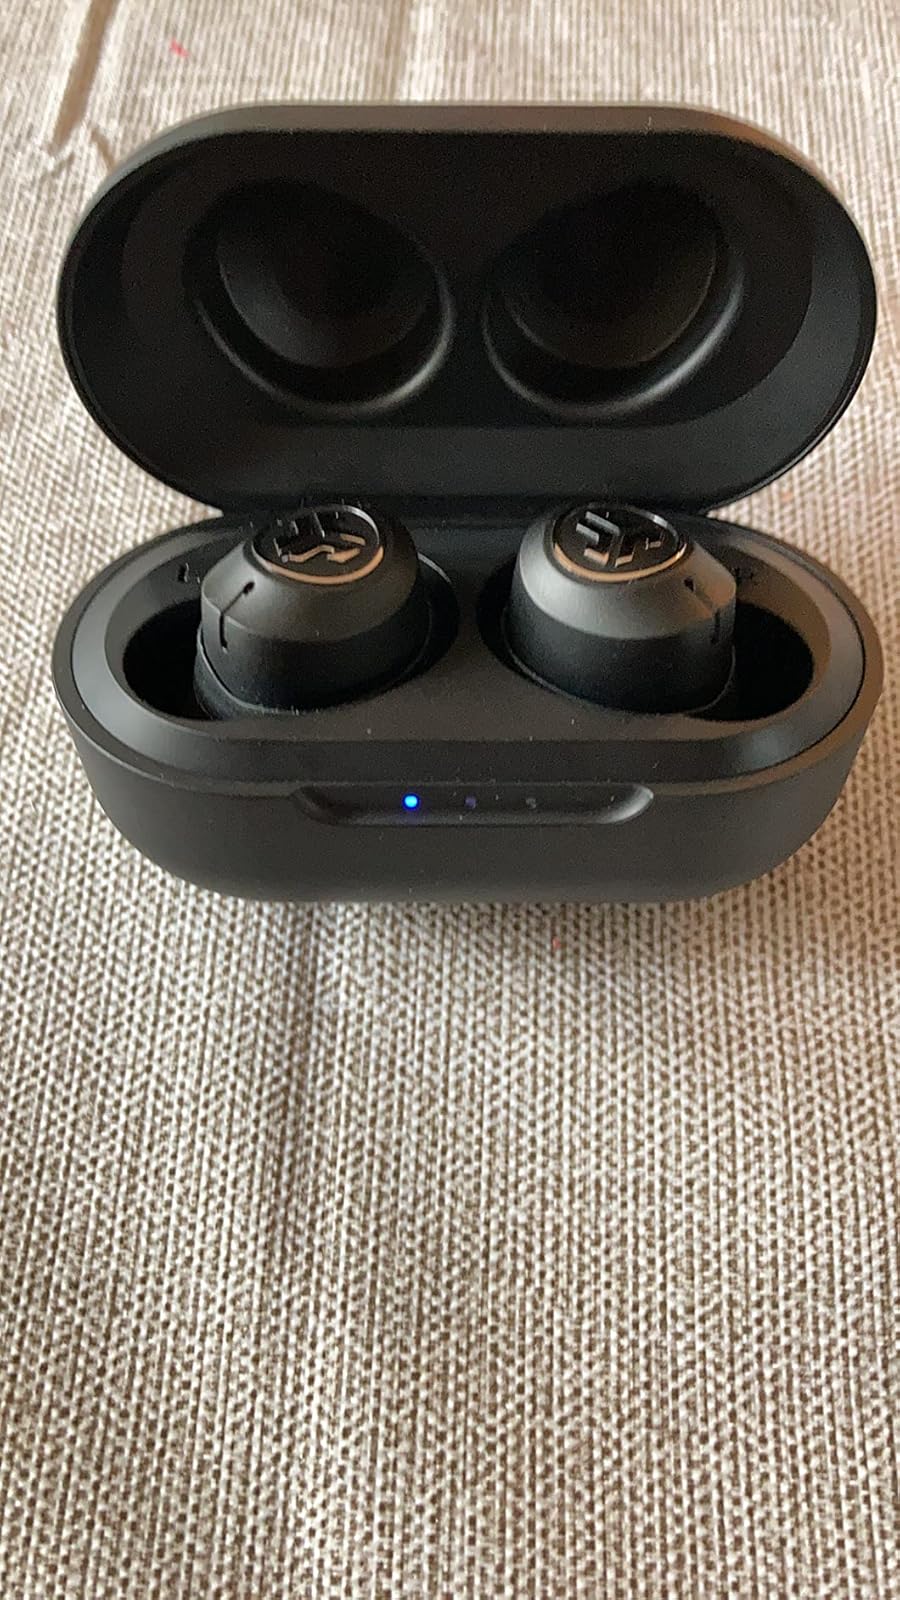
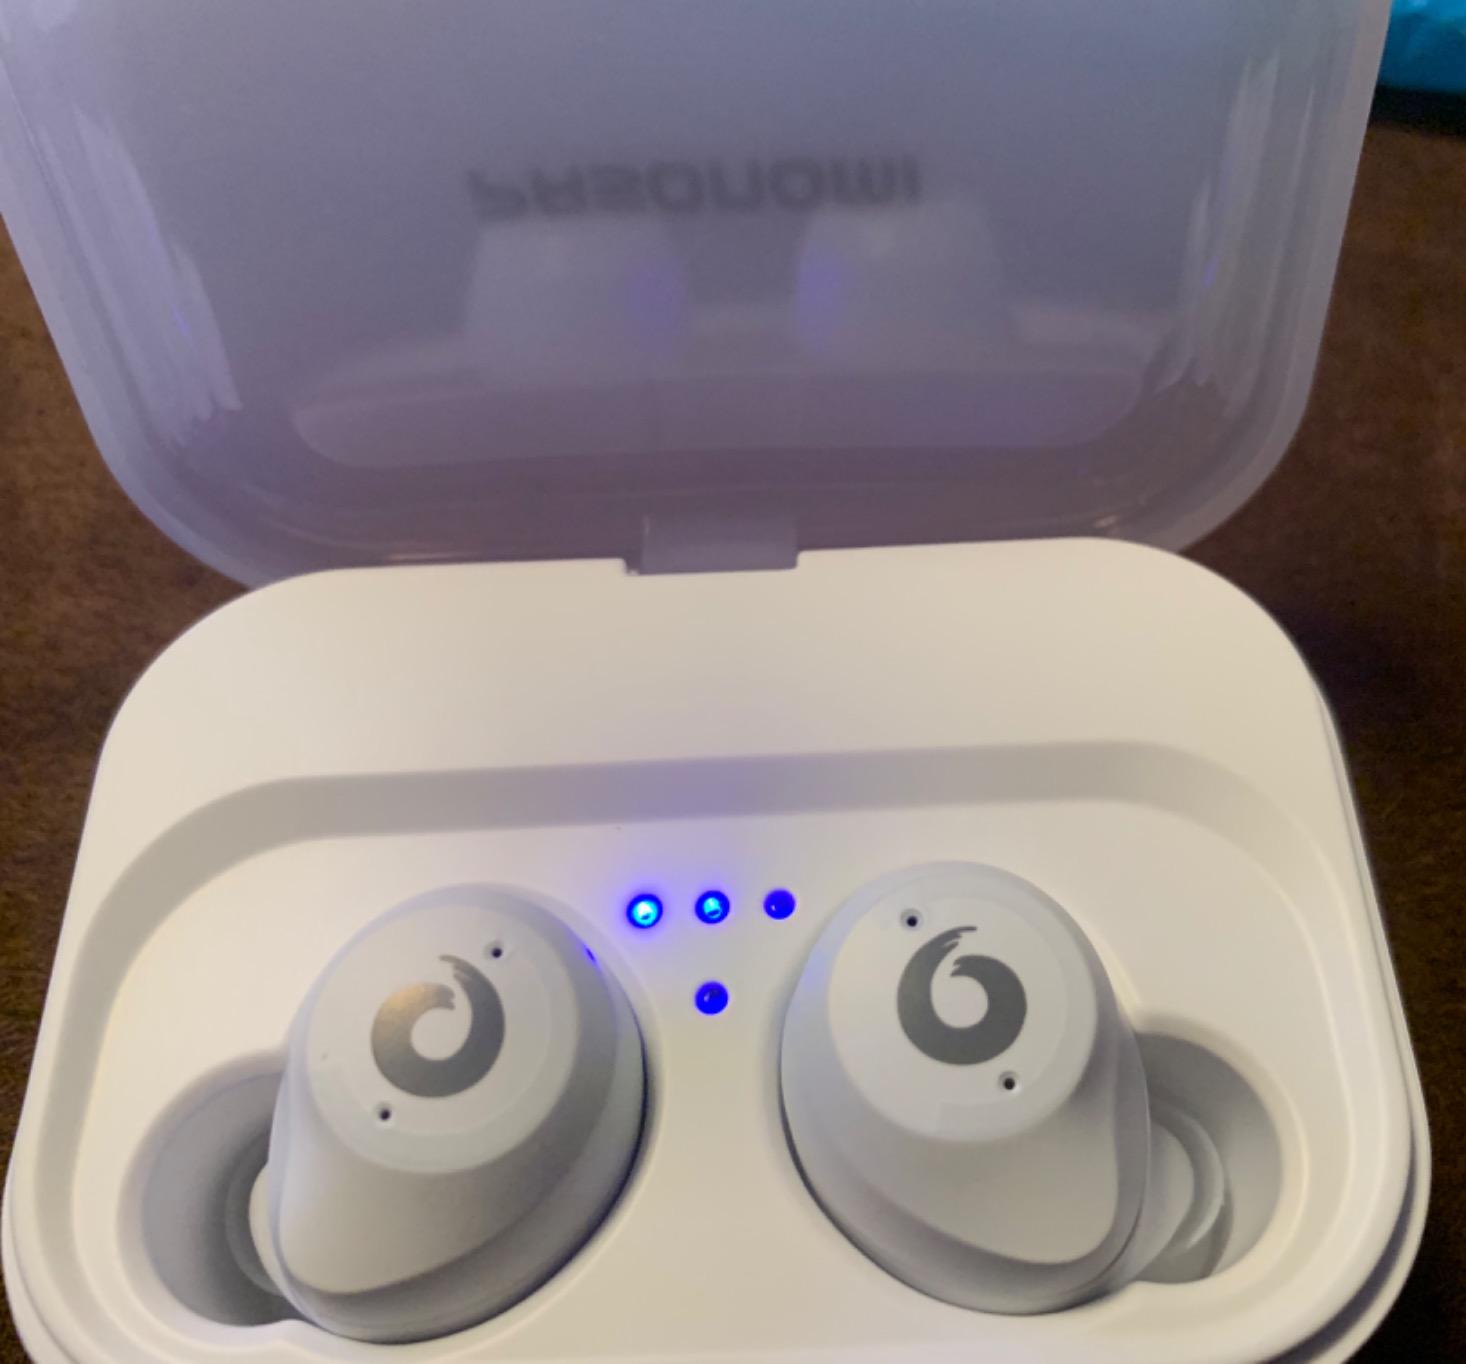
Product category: earbuds
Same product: no